Celtic Revival

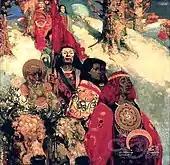
"Druids Bringing in the Mistletoe" (1890) by E. A. Hornel

In the mid-19th century the revival continued, with Sir Samuel Ferguson, the Young Ireland movement, and others popularising folk tales and histories in countries and territories with Celtic roots. At the same time, archaeological and historical work was beginning to make progress in constructing a better understanding of regional history. Interest in ornamental 'Celtic' art developed, and 'Celtic' motifs began to be used in all sorts of contexts, including architecture, drawing on works like the "Grammar of Ornament" by the architect Owen Jones. Imitations of the ornate Insular penannular brooches of the 7–9th centuries were worn by figures such as Queen Victoria, many produced in Dublin by West & Son and other makers.